Duncan White

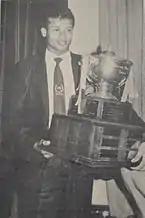

Major Deshamanya Duncan M. White MBE, ED (1 March 1918 – 3 July 1998) was a Sri Lankan sportsman. He was the first Ceylonese athlete to win an Olympic medal, winning silver in the 400-metre hurdles at the 1948 Summer Olympics in London, England. He was also the second South Asian to have won an Olympic medal in track and field after Norman Pritchard of India, with the third being Susanthika Jayasinghe, another Sri Lankan, who won a silver medal in the 200 metres in 2000.